John Tuohill Murphy

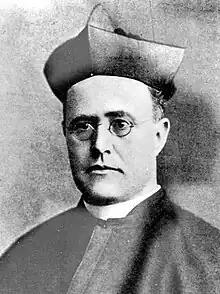

John Baptist Tuohill Murphy, C.S.Sp. (24 June 1854 – 16 April 1926) was an Irish Roman Catholic priest in the Congregation of the Holy Ghost, who served from 1886 to 1899 as the president of the Pittsburgh Catholic College, which was later renamed Duquesne University in 1911 when it gained university status. Later, Murphy was consecrated as a bishop and administered the Roman Catholic Diocese of Port-Louis in Mauritius until his death.